Hiirijärvi

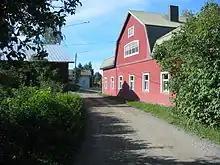
Farm houses in Hiirijärvi

Hiirijärvi is a village in the Harjavalta municipality, Satakunta region, Finland. The small lake with a same name was drained for farming in the 1950s. Population of Hiirijärvi is approximately 400.